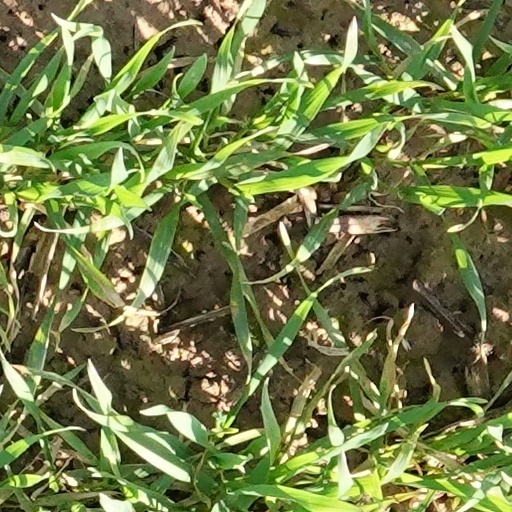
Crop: wheat